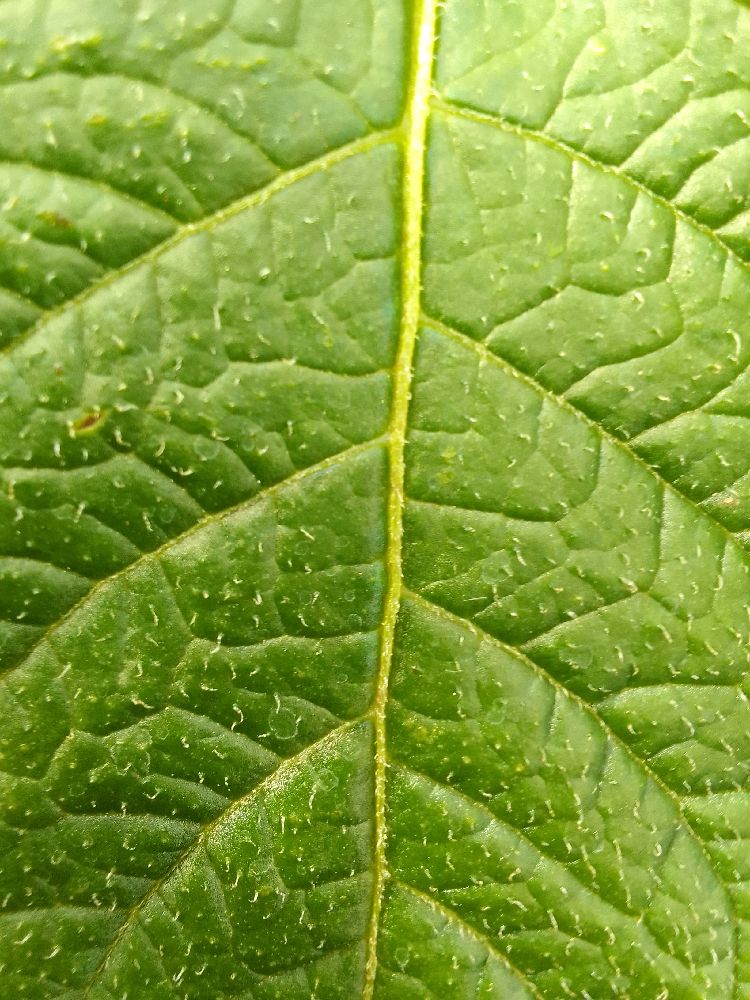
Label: Healthy